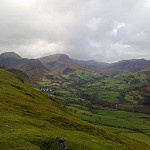
Scene: Outdoor